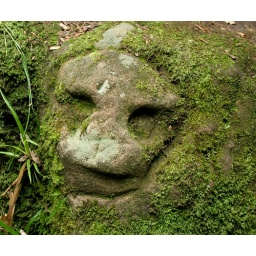
face in the wall